The Sleep of Reason Produces Monsters

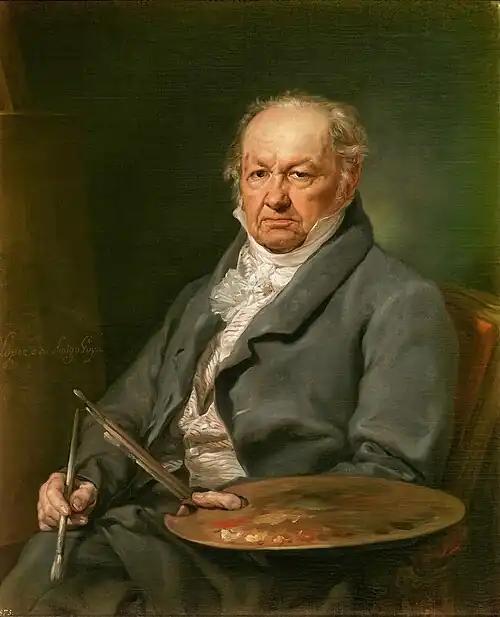
Portrait of Goya by Vicente López Portaña

Goya's echo key themes of the Enlightenment, particularly the prioritization of freedom and expression over custom and tradition, and the emphasis on knowledge and intellect over ignorance. Goya's "The Sleep of Reason Produces Monsters" presents a similar concept; this work praises reason as a work of imagination, such that it is on the basis of the imagination that reason "sleeps", and the abundance of imagination with an absence of reasoning and logic may produce "monsters". One of the work's critics writes, "[The animals] symbolize the world's 'vulgar prejudices' and 'harmful ideas commonly believed'. Goya, borrowing the penetrating vision of the lynx, intended to expose them to light by depicting them so that we can recognize and fight them, perpetuating the solid testimony of the truth... When we are asleep we do not see, nor can we denounce, the monsters of ignorance and vice." This interpretation of "The Sleep of Reason Produces Monsters" reflects the ideals of the Enlightenment by denouncing ignorance and highlighting the importance of awareness.